Artillery of France in the Middle Ages

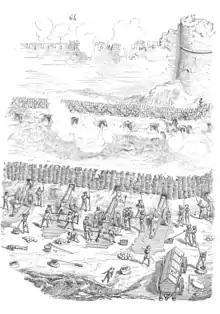
Eugène Viollet-le-Duc's impression of late medieval artillery in action (1856)

Artillery began to be used in France in the 14th century. The first depiction of a cannon in Europe appeared in Walter de Milemete's 1326 "De nobilitatibus, sapientiis, et prudentiis regum". Small rudimentary weapons such as the pot-de-fer or the portable bâton à feu were introduced. At this early stage, cannon would fire either stone balls or metal pellets.